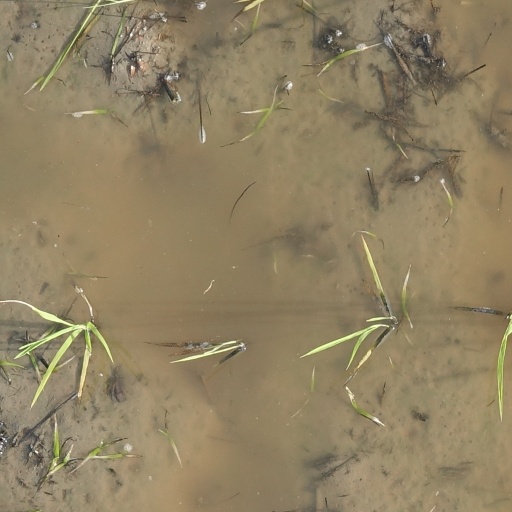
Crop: rice